Vembanad

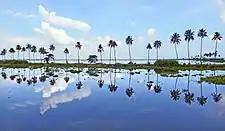
Vembanad Lake at Kumarakom

Vembanad Kol Wetland was included in the list of wetlands of international importance, as defined by the Ramsar Convention for the conservation and sustainable utilization of wetlands. It is home to more than 20,000 waterfowls – the third largest such population in India. It is also an ideal habitat for shrimp.